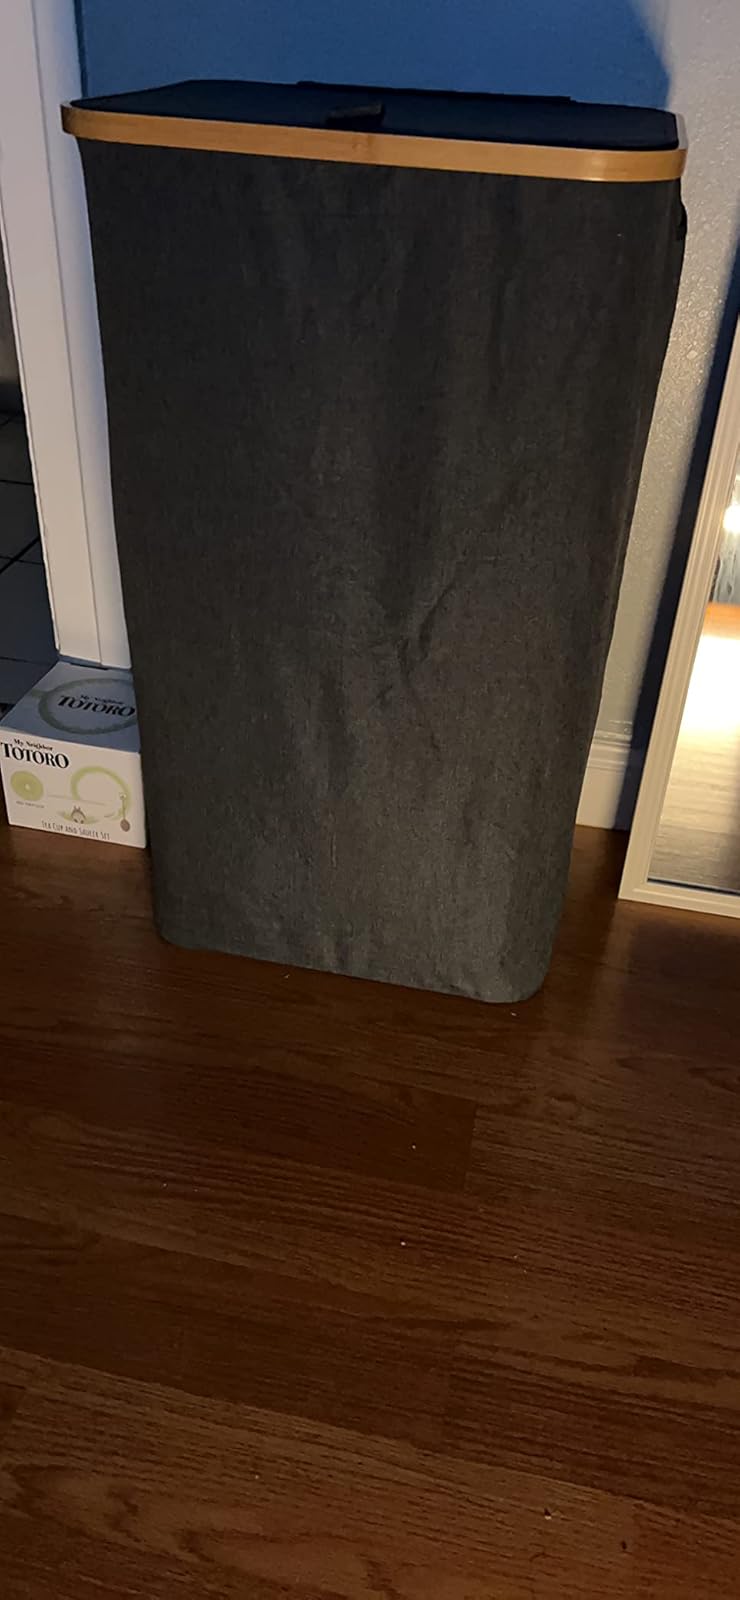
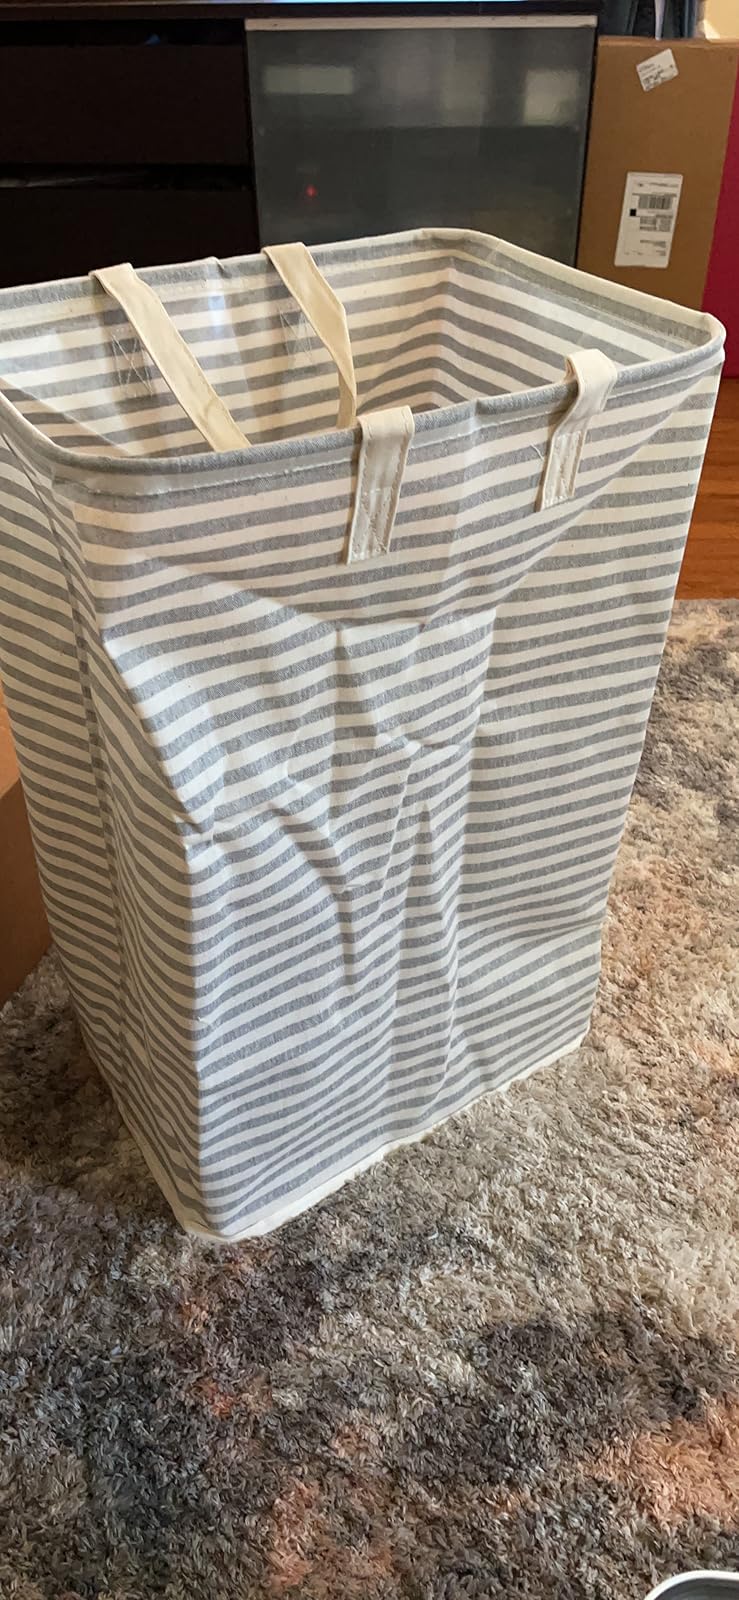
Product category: items_hamper
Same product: no